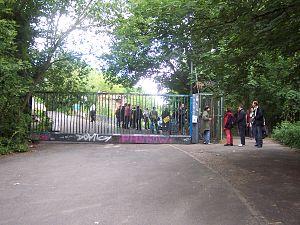
L'entrée de l'ancienne base américaine au sommet du Teufelsberg (Colline du Diable) à Berlin-Grunewald.
La Teufelsberg /ˈtɔɪfəlsˌbɛʁk/ est une colline artificielle de Berlin, Allemagne, dans l'ancien Berlin-Ouest. Elle mesure 120,1 mètres de haut et se trouve au nord de la forêt Grunewald de la ville. Son nom provient du lac du diable, un étang d'origine glaciaire d'environ deux hectares situé à proximité.